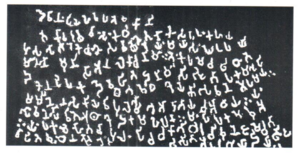
Les édits mineurs sur rocher d'Ashoka, sont des inscriptions rupestres faisant partie des Édits d'Ashoka. Il s'agit des premiers édits en langue indienne de l'empereur Ashoka, écrits dans le script Brahmi lors de la onzième année de son règne, faisant suite à l'inscription bilingue de Kandahar, en grec et en araméen, rédigée lors de la dixième année du règne de l'empereur. Il y a plusieurs variations de ces édits, avec généralement la désignation d'un édit mineur n°1 et un édit mineur n°2, les différentes versions étant généralement agrégées dans la plupart des traductions. Il y a aussi un edit mineur n°3, découvert à Bairat, à destination du clergé bouddhiste. Plusieurs des inscriptions d'Ashoka en grec ou en araméen sont parfois aussi catégorisées parmi les « Édits Mineurs sur Rocher ».